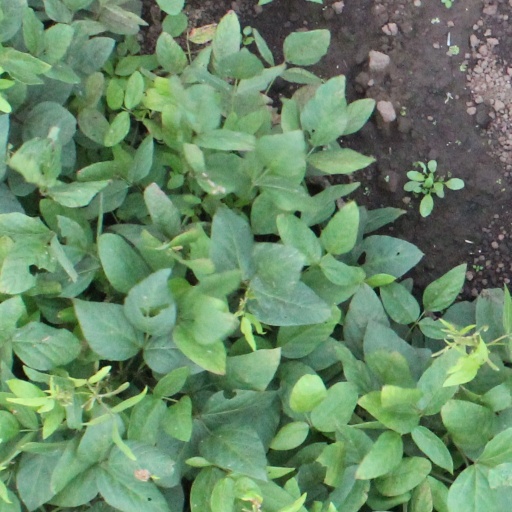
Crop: soybean